Obour Tanner

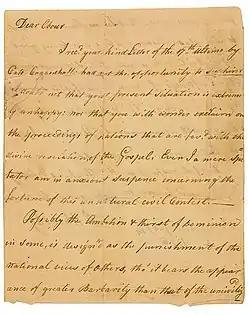
Phillis Wheatley Letter to Obour Tanner, February 7, 1776

According to literary scholar Tara Bynum, in her letters to Tanner, Phillis Wheatley "doesn't lament her black skin or her enslavement. She doesn't belabor her sadness over how black she is or is not. Rather, Wheatley's letters ... are decidedly ordinary glimpses into a friendship between women. Wheatley keeps Tanner abreast of her book sales, her bouts of sickness and asthma, her travels to the country and out of the country, even the death of her mistress, Susanna Wheatley."